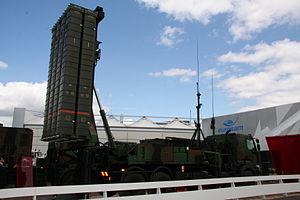
MBDA Aster 30 - Salon du Bourget 2009
L’Aster est un missile antiaérien et antibalistique français. Conçu dans les années 1990 par la division missile de l’Aérospatiale. Le nom « Aster » vient de « Aérospatiale terminal » et également du nom d’un archer grec.